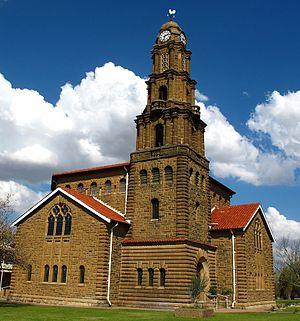
Kroonstad est une ville d'Afrique du Sud située dans le nord-est de la province de l'État libre.